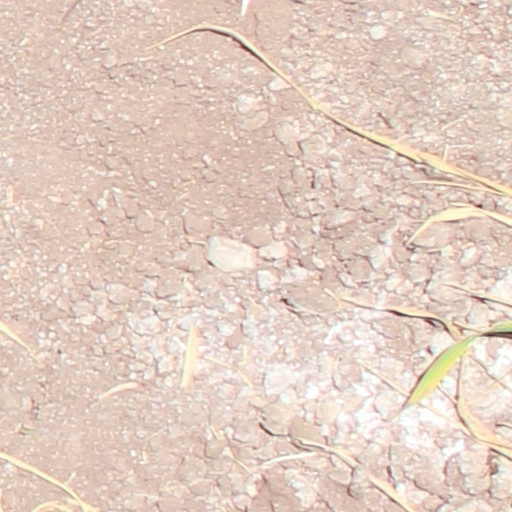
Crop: wheat